2011–12 North Carolina Tar Heels men's basketball team

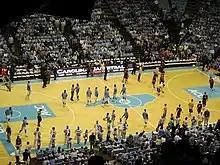
The Tar Heels return to the court after halftime of the game against Boston College.

!colspan=9 style=| NCAA tournament